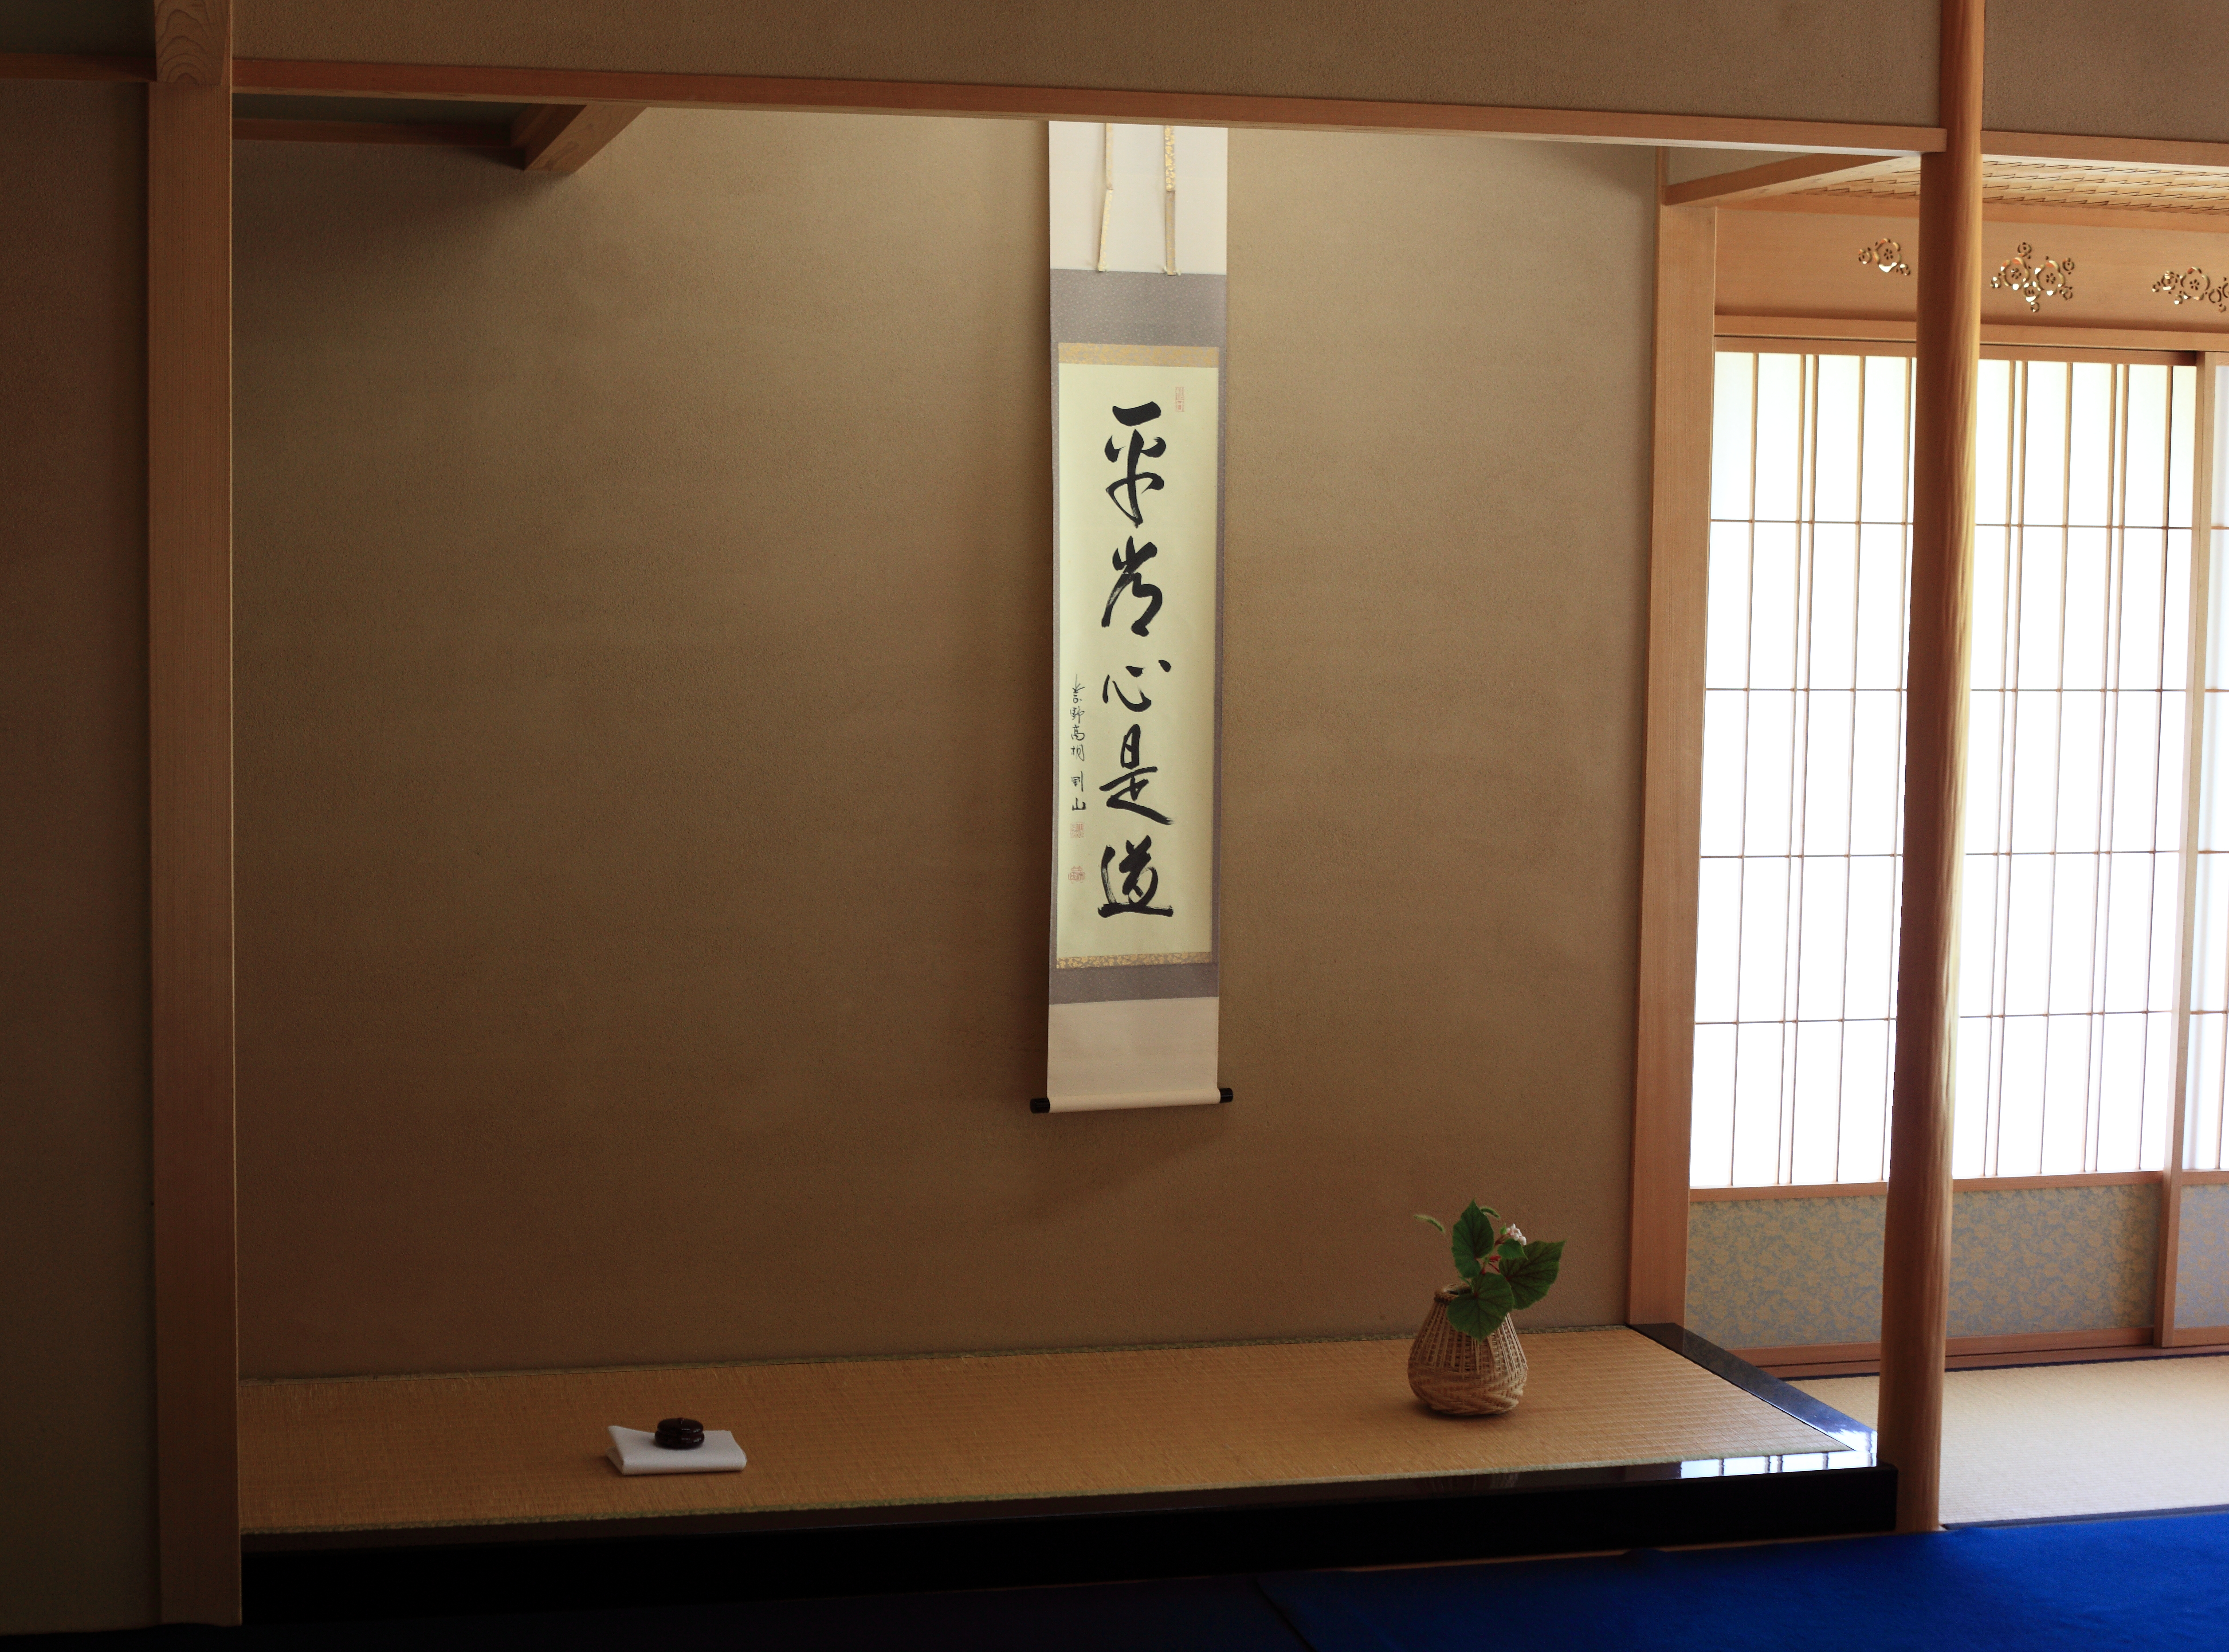
architecture, wood, interior, window, old, home, wall, high, ancient, residence, furniture, room, door, zen, interior design, design, japanese, mind, 5d, style, hires, calligraphy, markii, traditional, hi, res, resolution, kakejiku, tokonoma, ordinary, tao, window covering, cabinetry